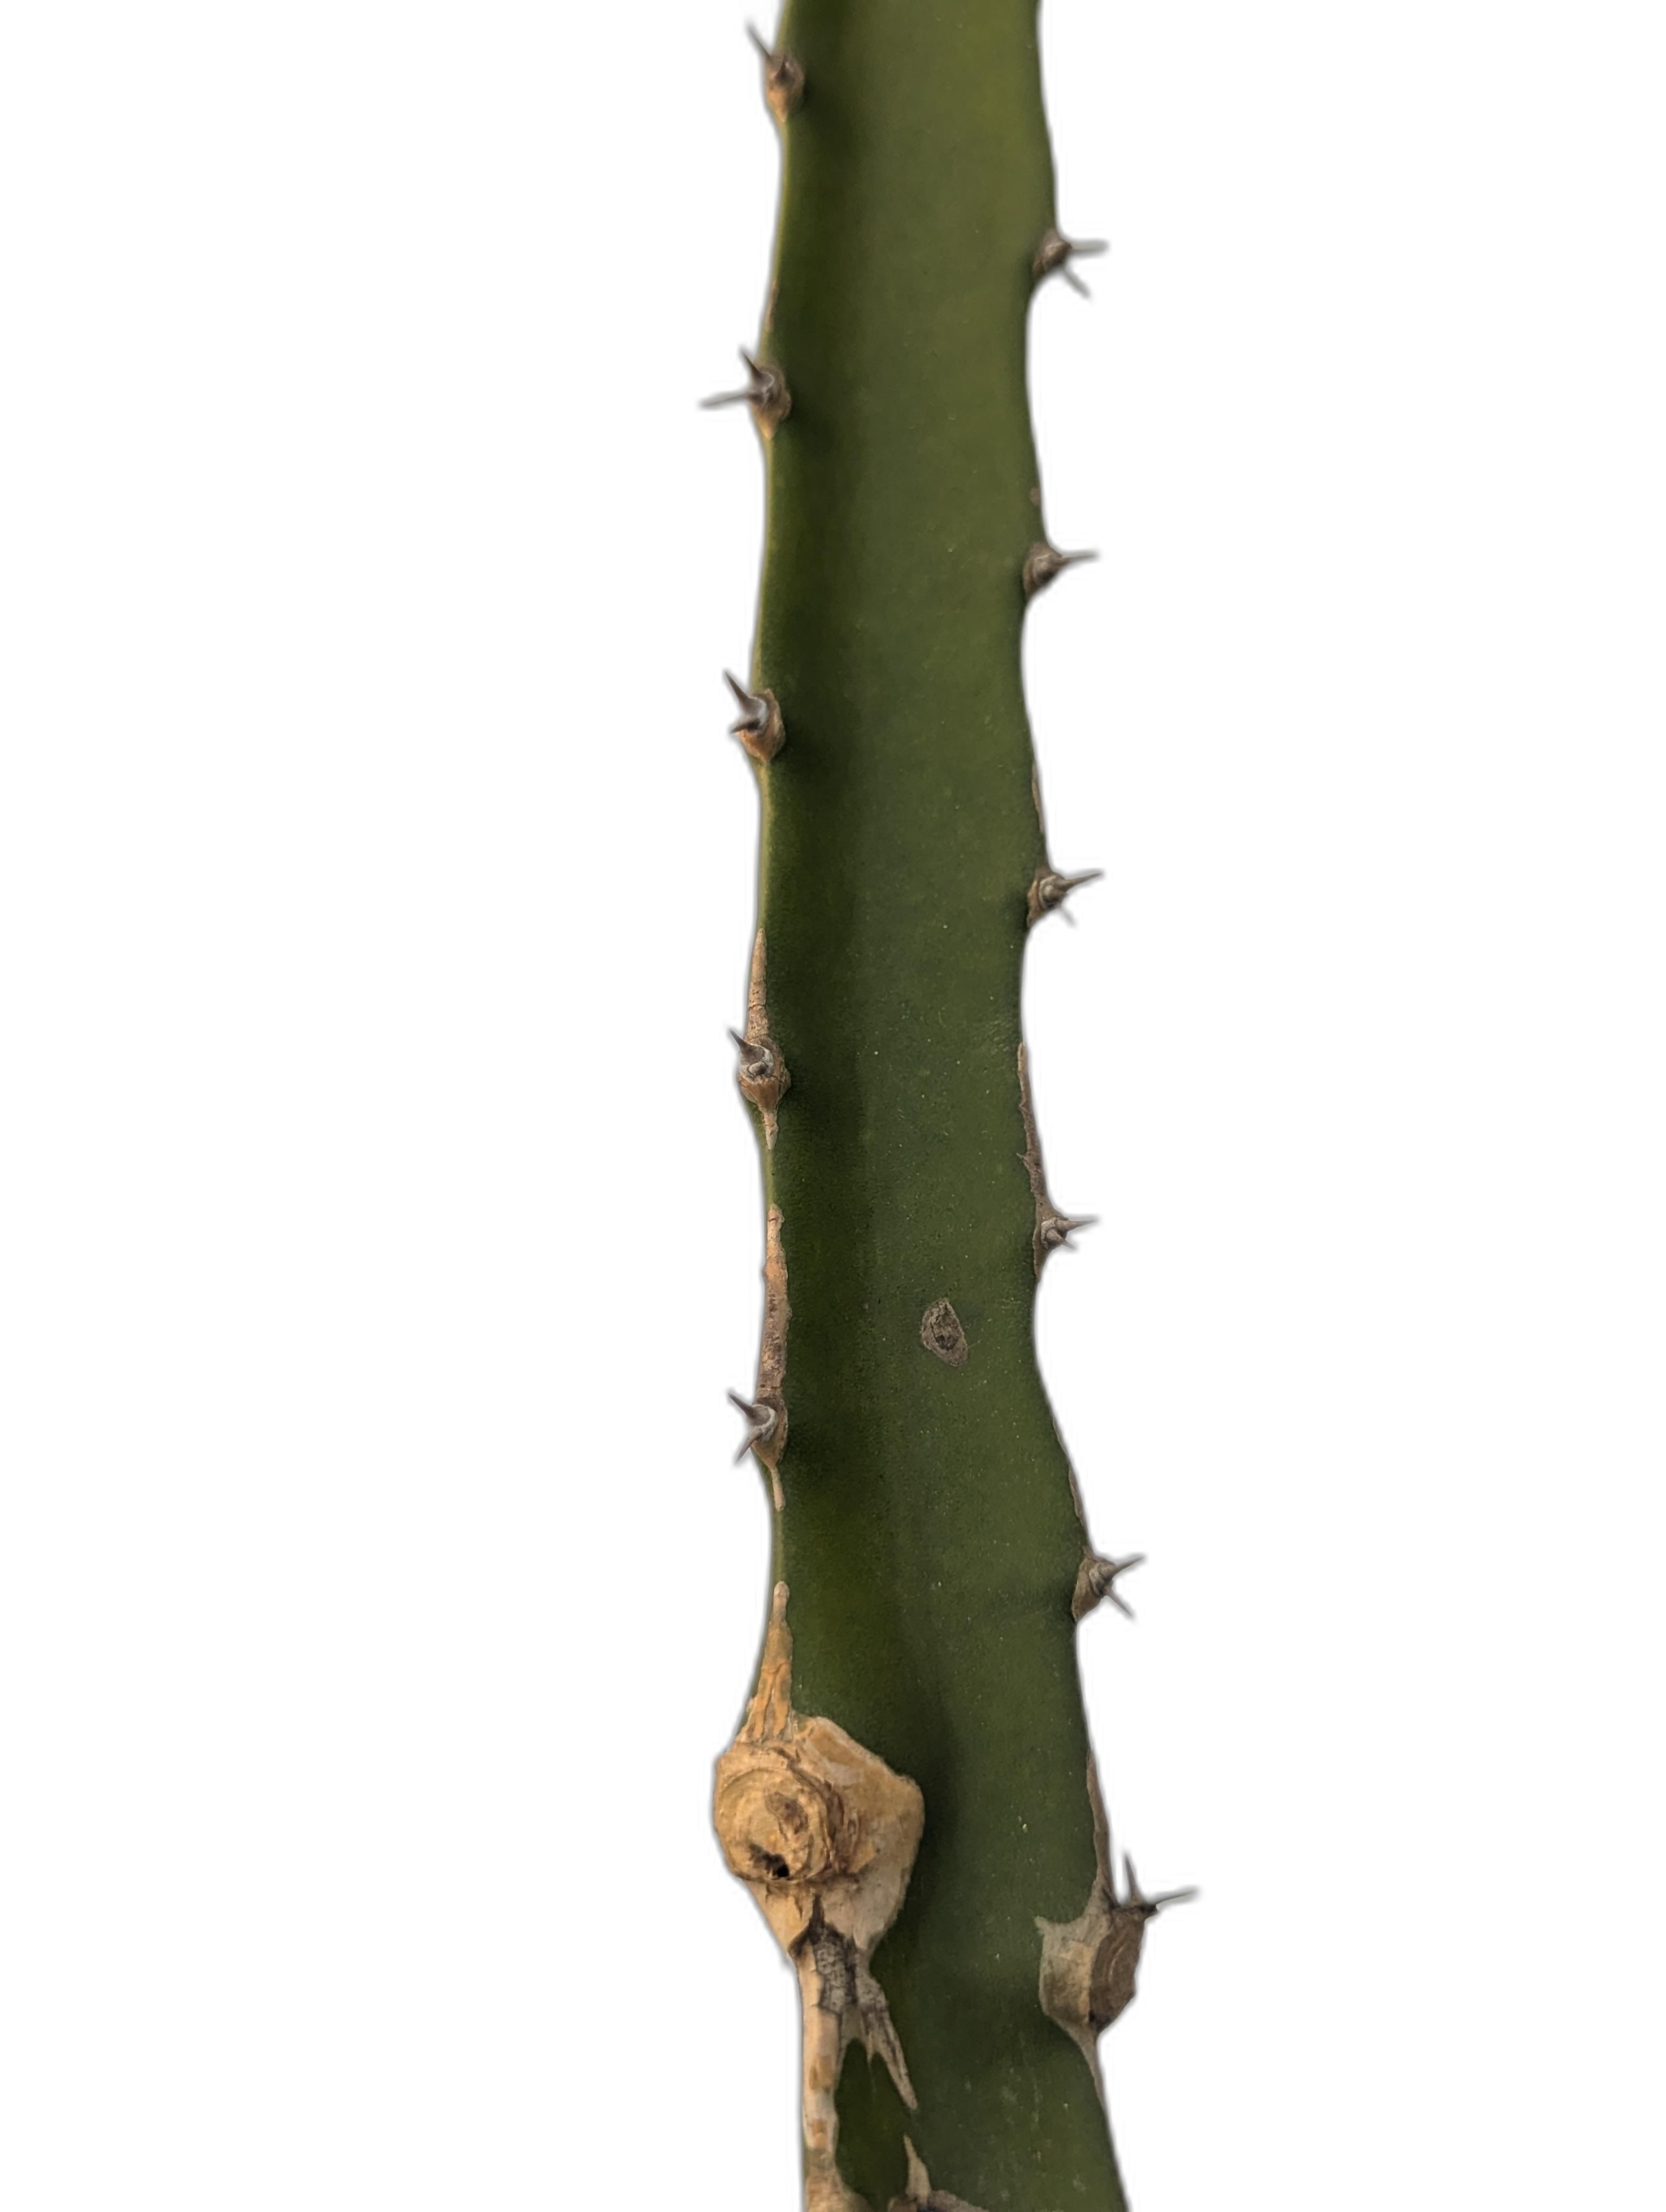
Label: Good leaf